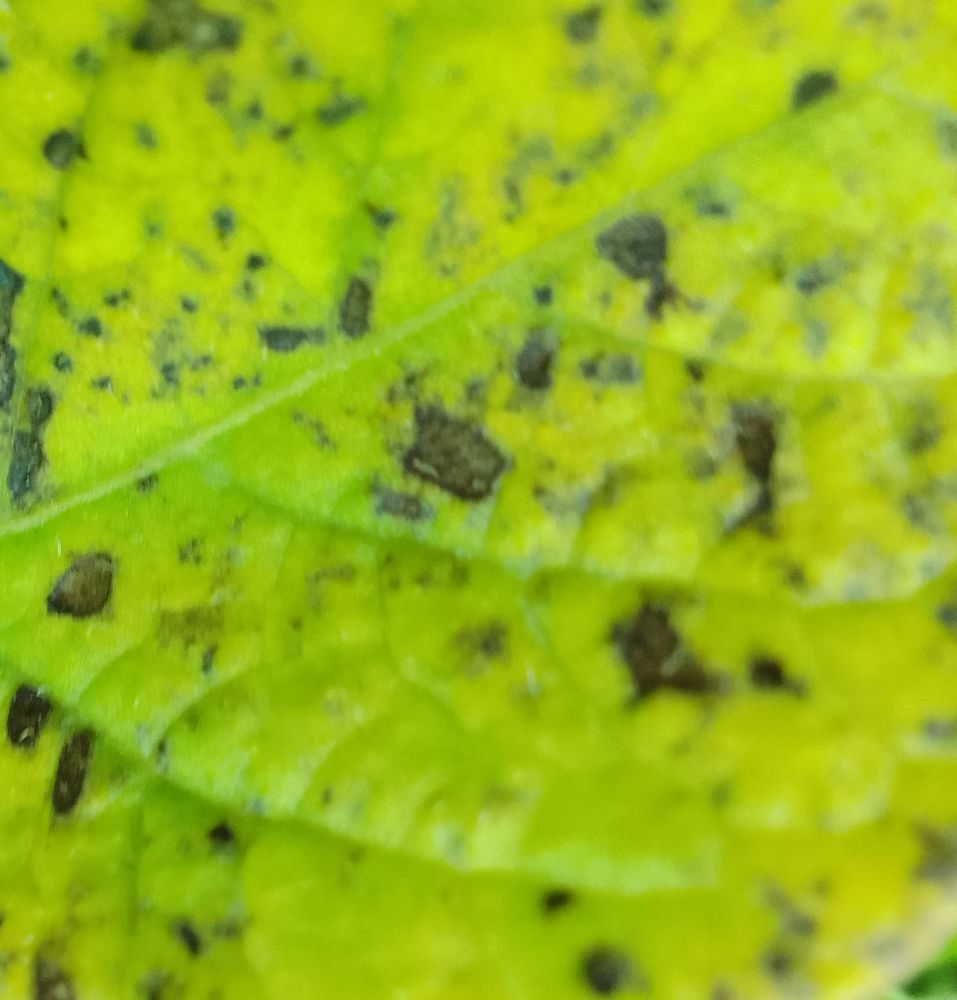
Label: Early blight